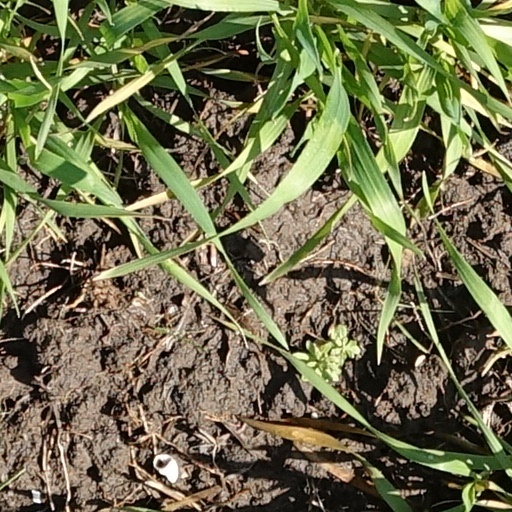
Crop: wheat